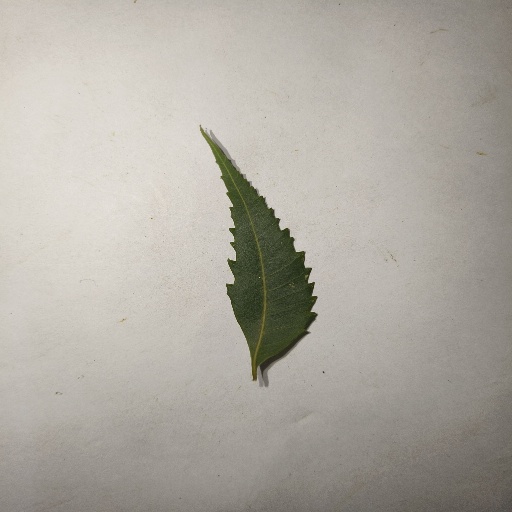
Species: Neem
Leaf condition: Healthy Leaf